Sanada (wrestler)

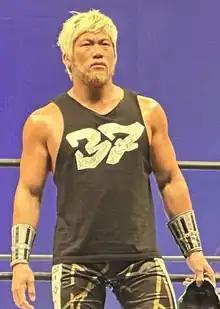
Sanada in February 2023

At New Years Golden Series on February 19, Sanada would beat Tanahashi for the IWGP United States Heavyweight Championship, marking his first singles championship victory in New Japan Pro-Wrestling since his debut in April 2016. Sanada would compete in that years New Japan Cup, where he received a bye to the second round. He defeated Aaron Henare in the second round, but lost to Ospreay in the third round. The match ended in a referee stoppage. Later, it was revealed Sanada had suffered a fractured orbital bone. Sanada vacated the championship at Hyper Battle, ending his reign at 49 days. Sanada returned from injury on June 12 at Dominion 6.12 in Osaka-jo Hall, where he faced Ospreay for the vacant US title, as former champion Juice Robinson was forced to vacate due to suffering from appendicitis. At the event, Ospreay once again defeated Sanada. Also at the event, Sanada was announced to be a part of the G1 Climax 32 tournament in July, where he would compete in the B Block. He finished with 6 points, failing to advance to the semi-finals. In October, Sanada competed in a tournament to crown the first NJPW World Television Champion, defeating Taichi in the opening round. Sanada then defeated Kenta in the following round. In the semi-final round, Sanada lost to Ren Narita, ending his tournament campaign. The following month, Sanada teamed with Naito in the World Tag League, however, the group failed to reach the finals, after ending the tournament with 12 points. At Wrestle Kingdom 17, Sanada teamed with Naito and Bushi, losing to Tanahashi, Shota Umino and Keiji Muto, in a six-man tag team match, which was Muto's NJPW retirement match. On Night 2 on January 21, Sanada lost to former tag team partner Manabu Soya, in a series of matches between "Los Ingobernables de Japón" and the Kongo stable.